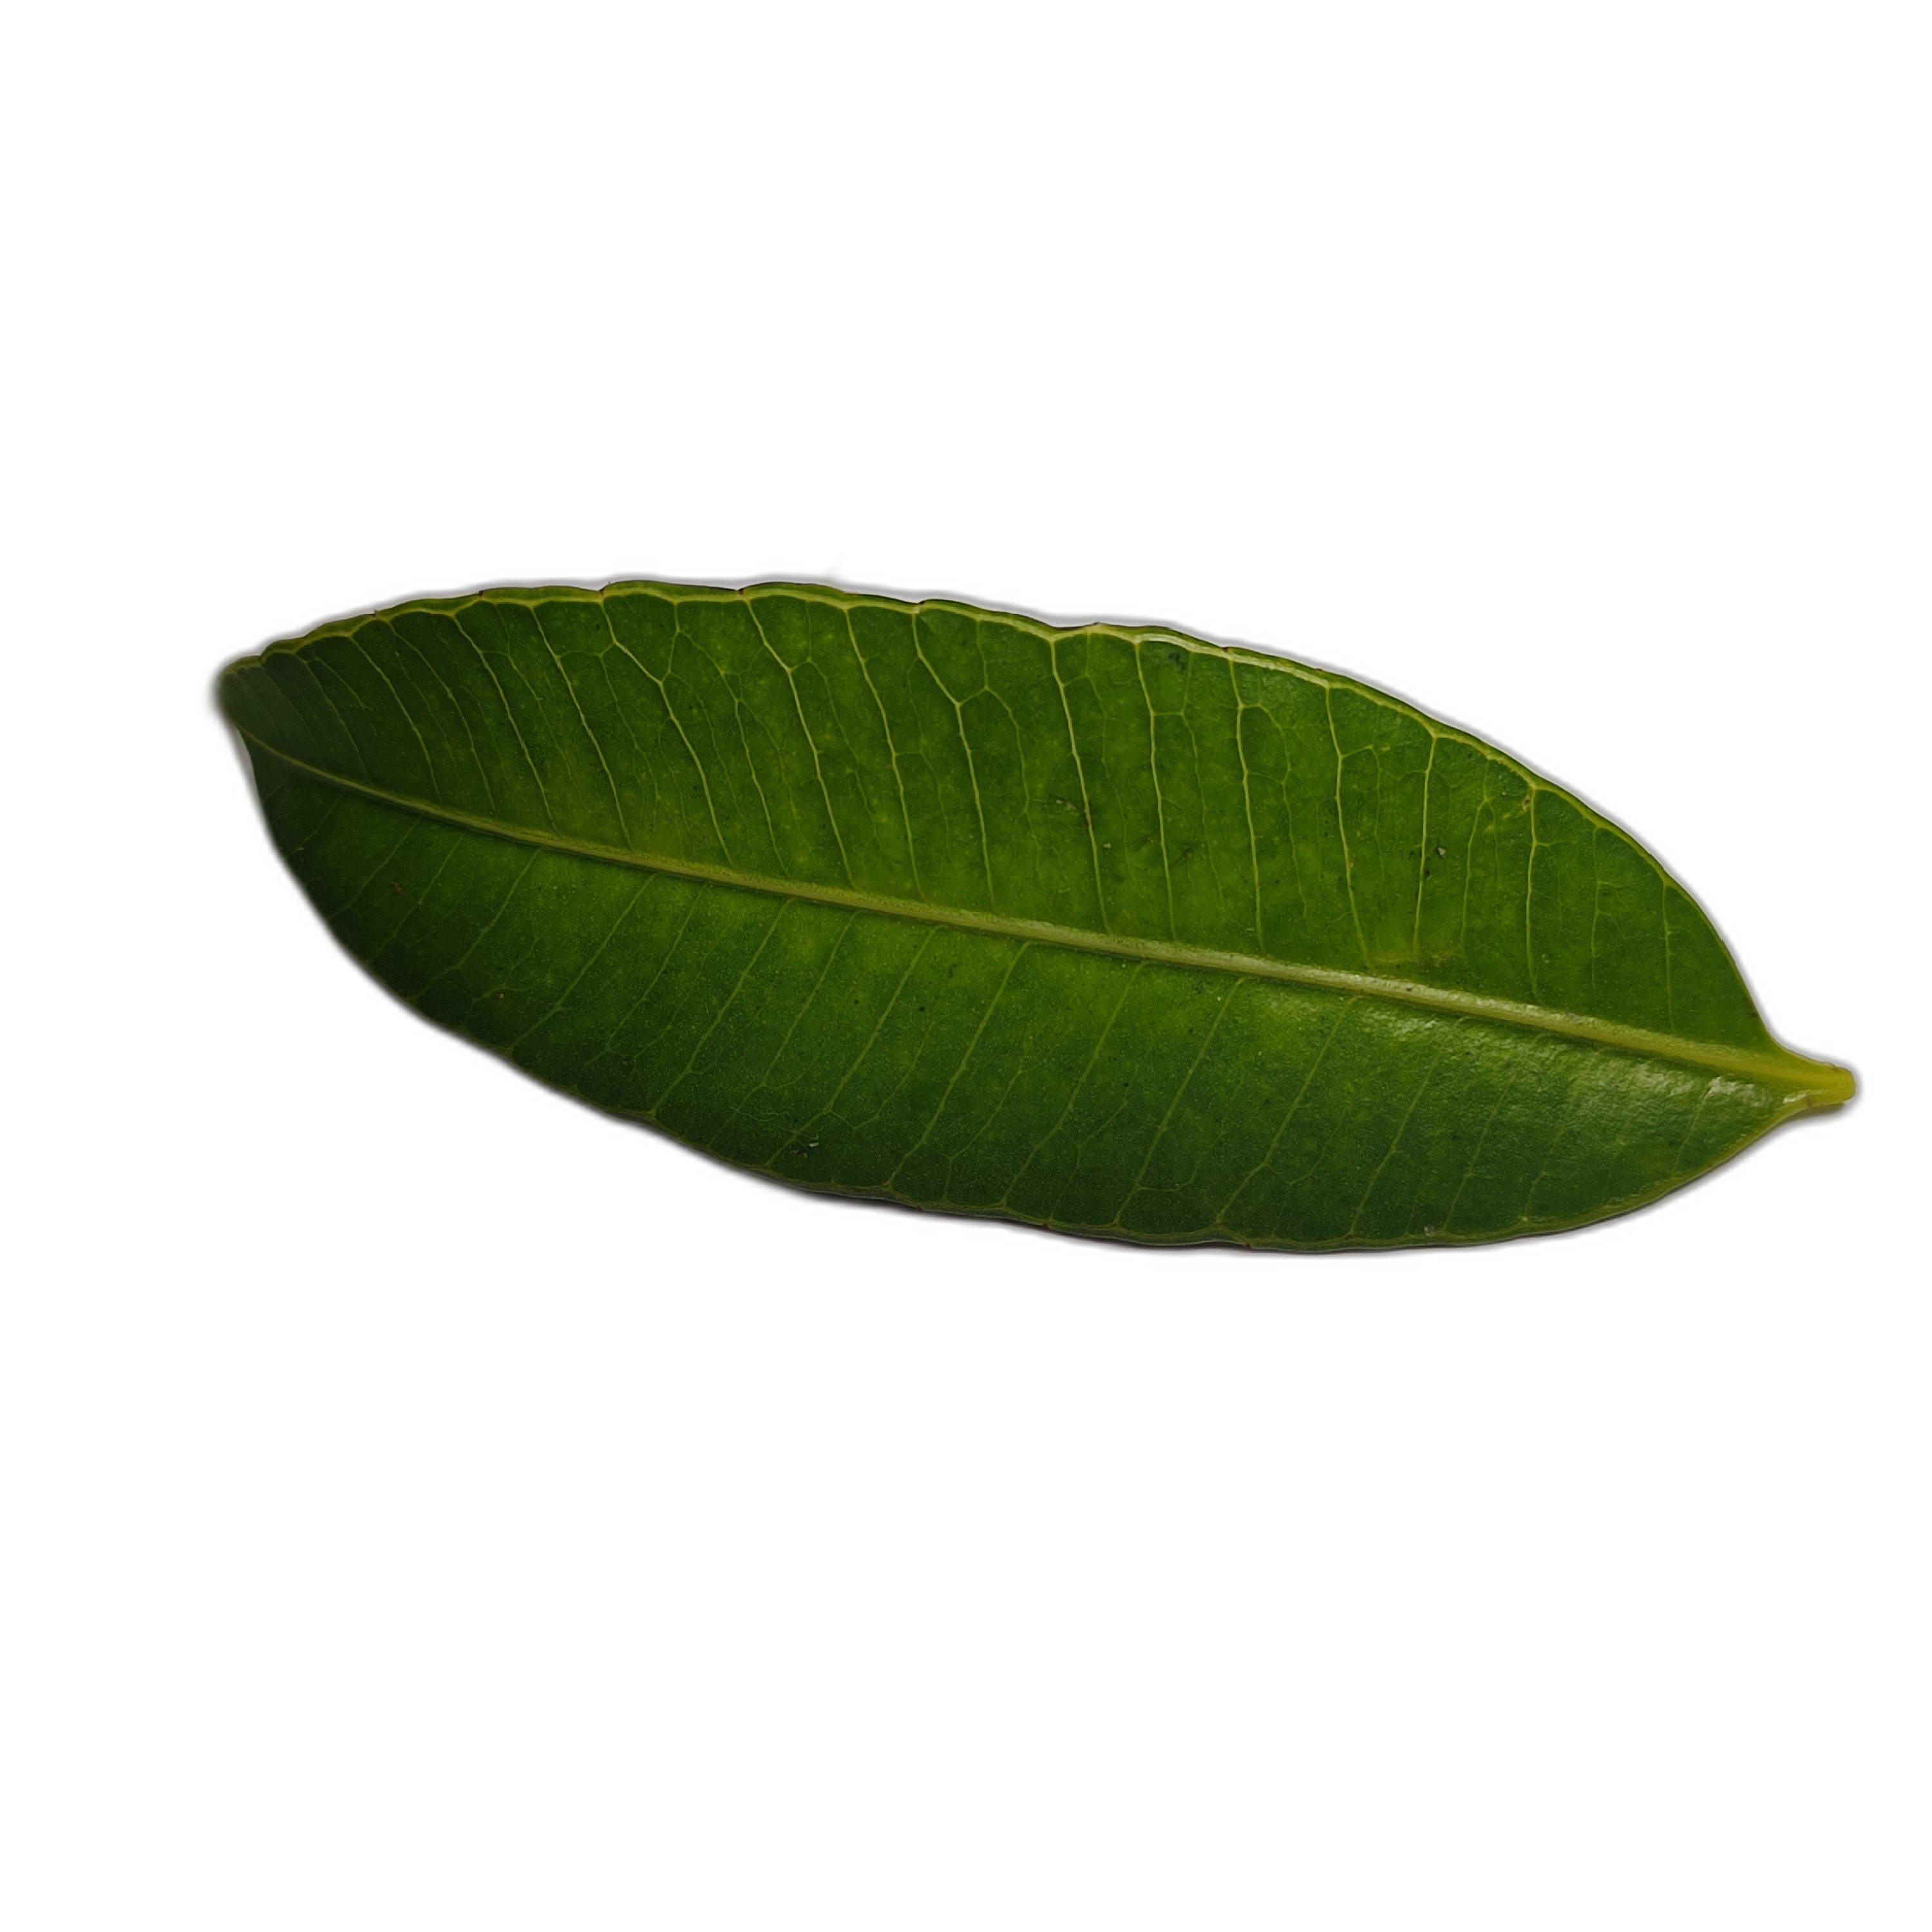
Label: healthy